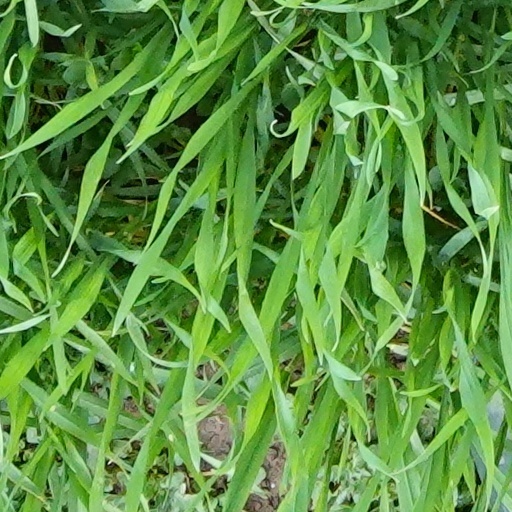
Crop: wheat